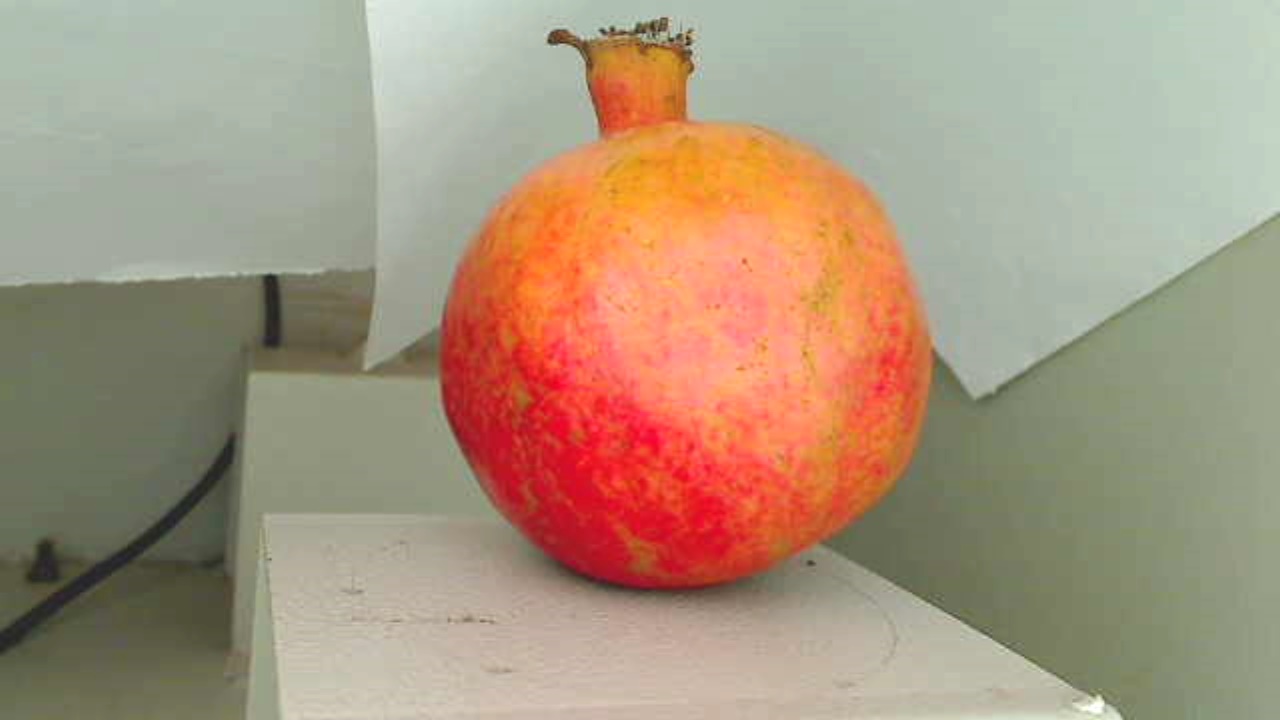
Grade: grade-2
Quality: quality-3